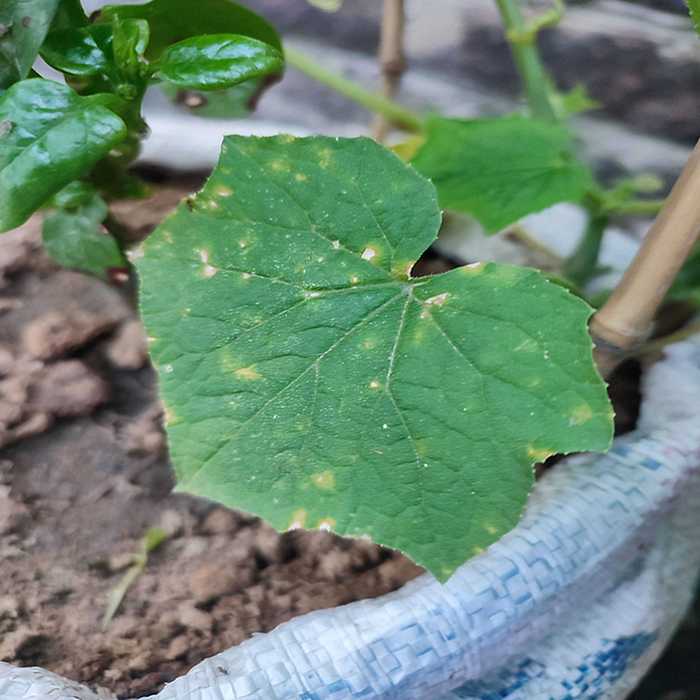
Plant: Cucumber
Label: Downy mildew